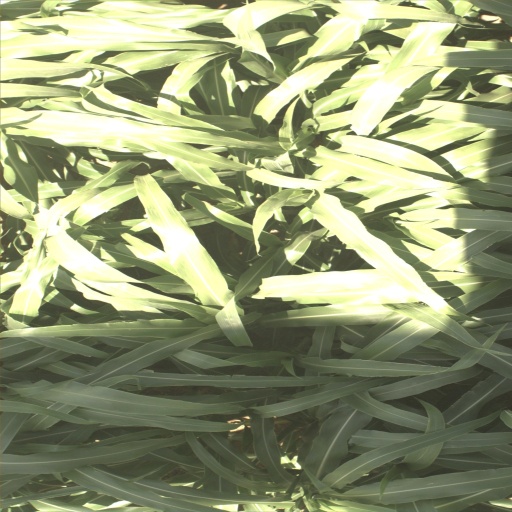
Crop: sorghum